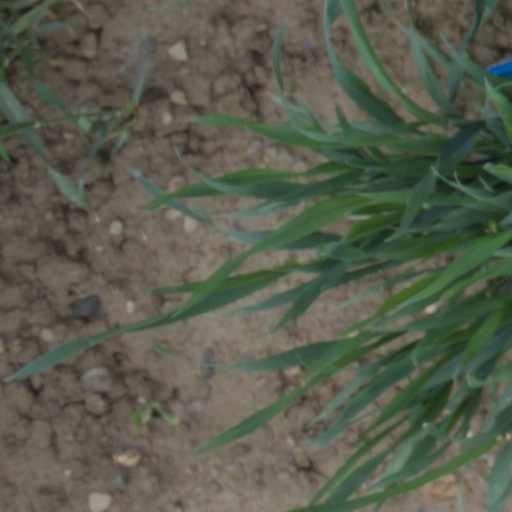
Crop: wheat